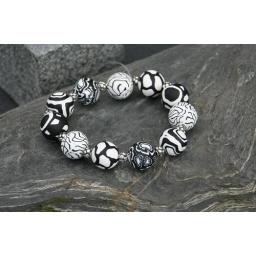
Named after my black and white cat. Inspired by Vivabeads